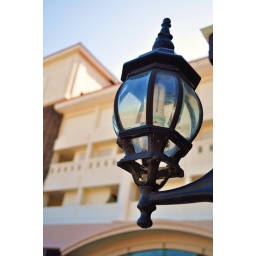
canyon cove lamp by Rommel Madeja